The Survivor (2021 film)

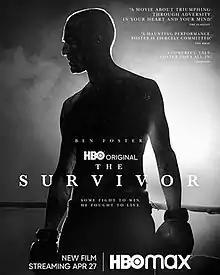
Release poster

The Survivor is a 2021 biographical drama film directed by Barry Levinson from a screenplay by Justine Juel Gillmer. Ben Foster stars as Harry Haft, a real-life survivor of the Nazi Germany Auschwitz concentration camp, where he boxed fellow inmates to survive. Vicky Krieps, Billy Magnussen, Peter Sarsgaard, John Leguizamo, and Danny DeVito co-star. The film had its world premiere at the Toronto International Film Festival in September 2021, and was released on HBO on April 27, 2022. The film received positive reviews from critics, particularly for Foster's lead performance. The film was Emmy nominated for Outstanding Television Movie.